Race or Die

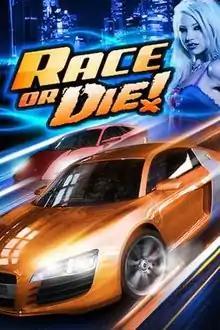

Race or Die is a MMO car racing game available on the Apple's iOS released in October 2009. It is initially a free application available on the iTunes App Store but users are encouraged to and often buy upgrades.